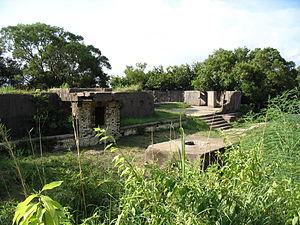
Pinewood Battery est un ancien site militaire situé dans la partie nord-ouest de l'île de Hong Kong, dans le parc de Long Fu Shan.